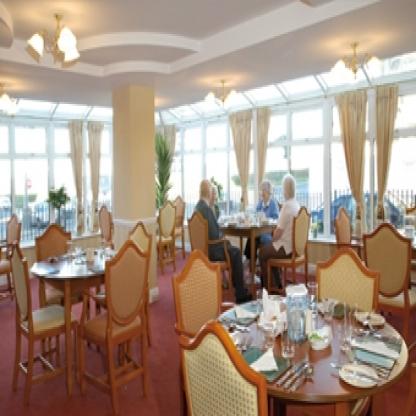
Scene: Indoor